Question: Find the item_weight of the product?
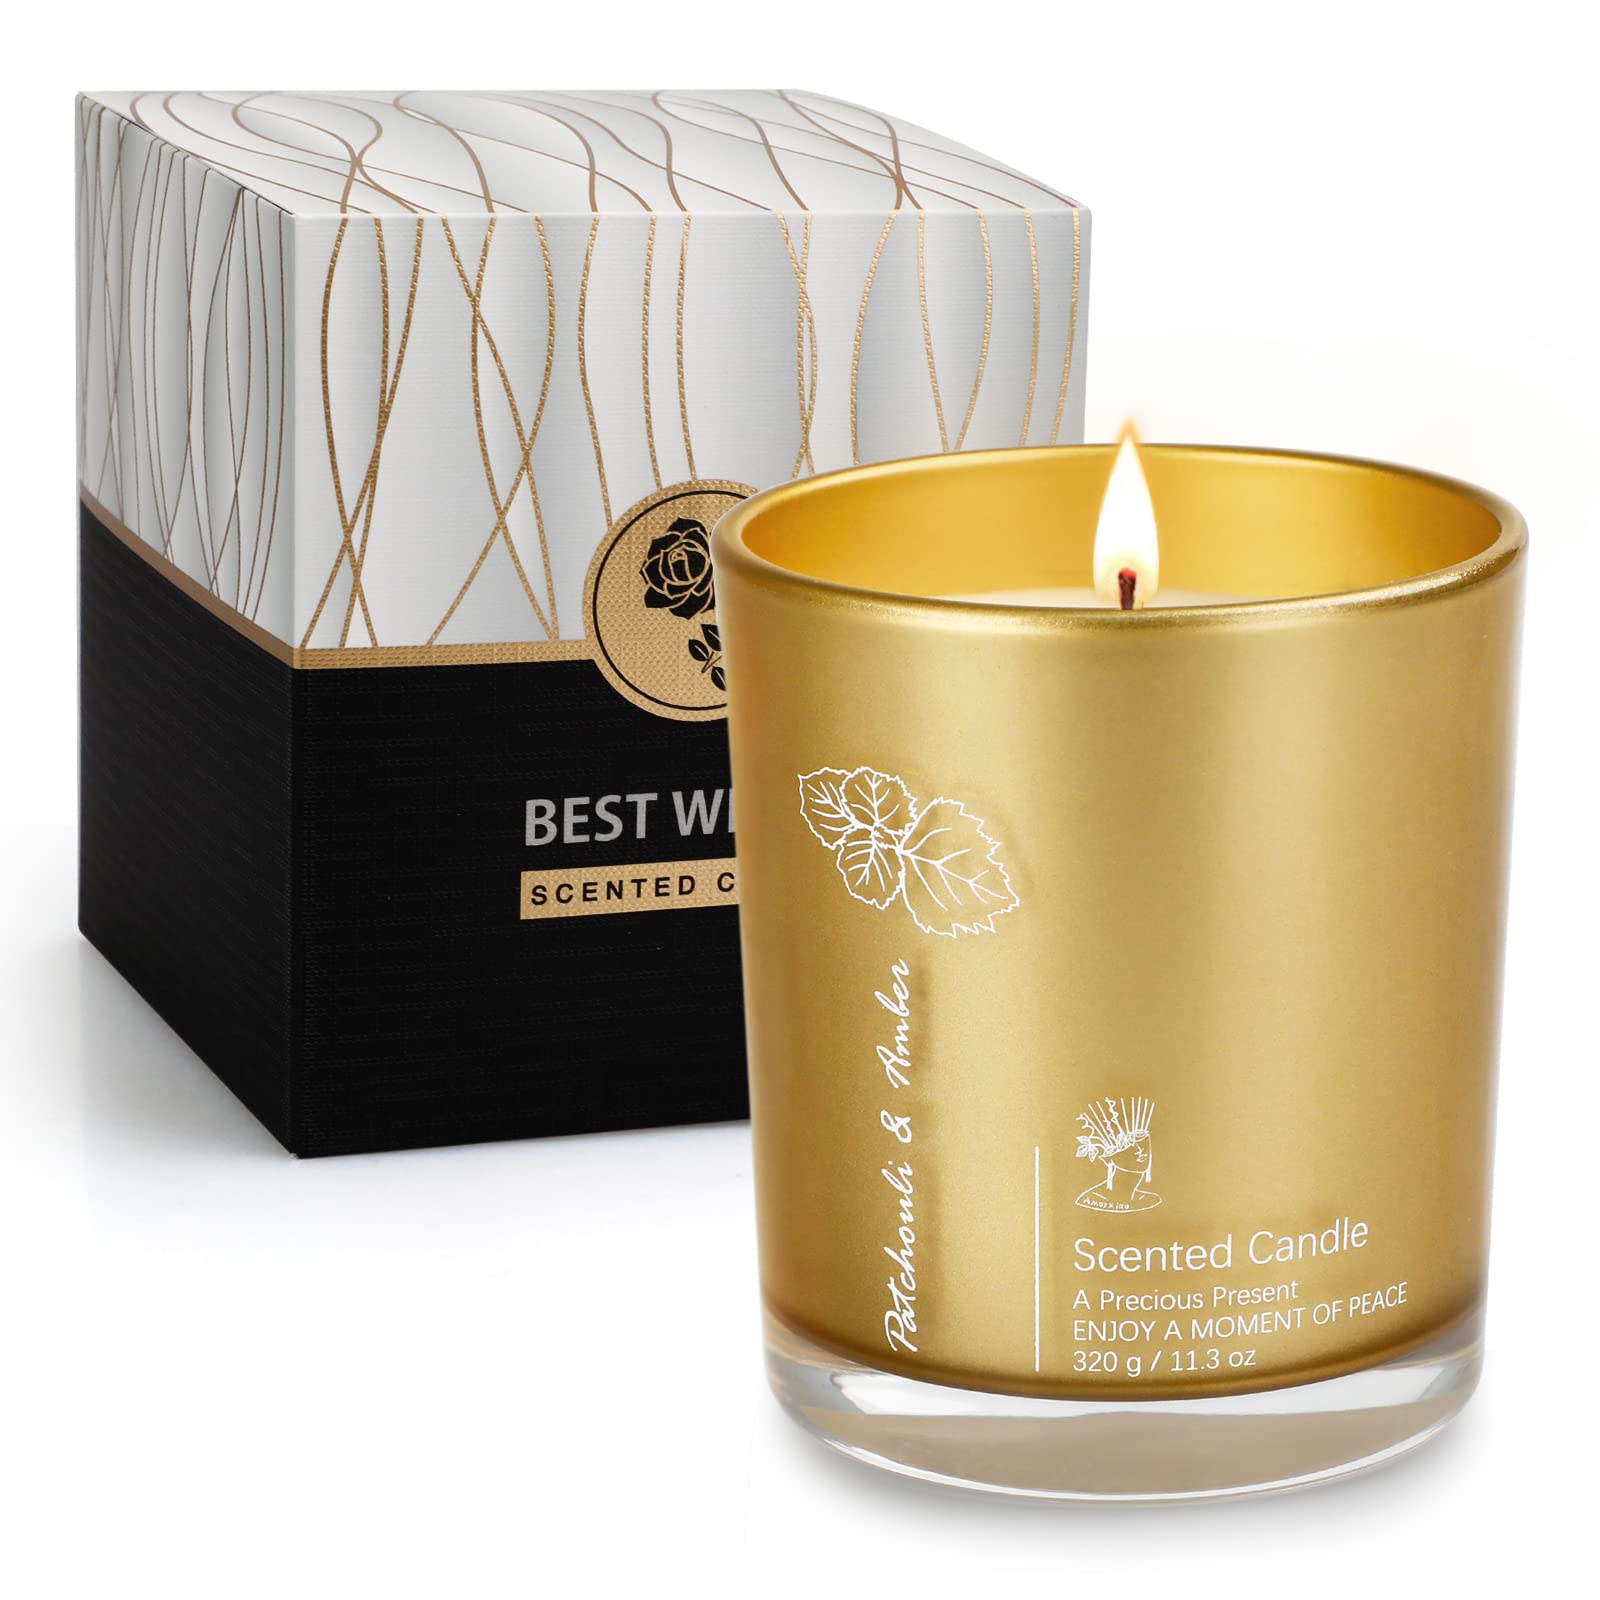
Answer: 320 gram